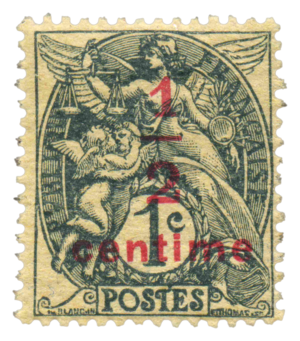
Type Blanc surchargé (1919)
Les timbres français au type Blanc sont des timbres d'usage courant émis pour la première fois en 1900. Ils ont été dessinés par le peintre Joseph Blanc, d'où leur nom.